2005 Dodge/Save Mart 350

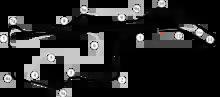
The layout of Infineon Raceway used by NASCAR at the time.

Infineon Raceway is one of two road courses to hold NASCAR races, the other being Watkins Glen International. The standard road course at Infineon Raceway is a 12-turn course that is long; the track was modified in 1998, adding "the Chute", which bypassed turns 5 and 6, shortening the course to . The Chute was only used for NASCAR events such as this race, and was criticized by many drivers, who preferred the full layout. In 2001, it was replaced with a 70-degree turn, 4A, bringing the track to its current dimensions of .